Cool Cymru

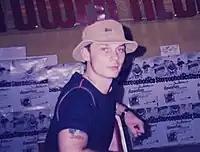
Stereophonics' Richard Jones photographed in Thailand

Wales in the 1990s was enjoying a particular period of international prominence. Its reputation was heightened by the performances of sporting individuals such as Joe Calzaghe, Ryan Giggs, and Scott Gibbs, as well as the notorious headlines generated by figures like Howard Marks.